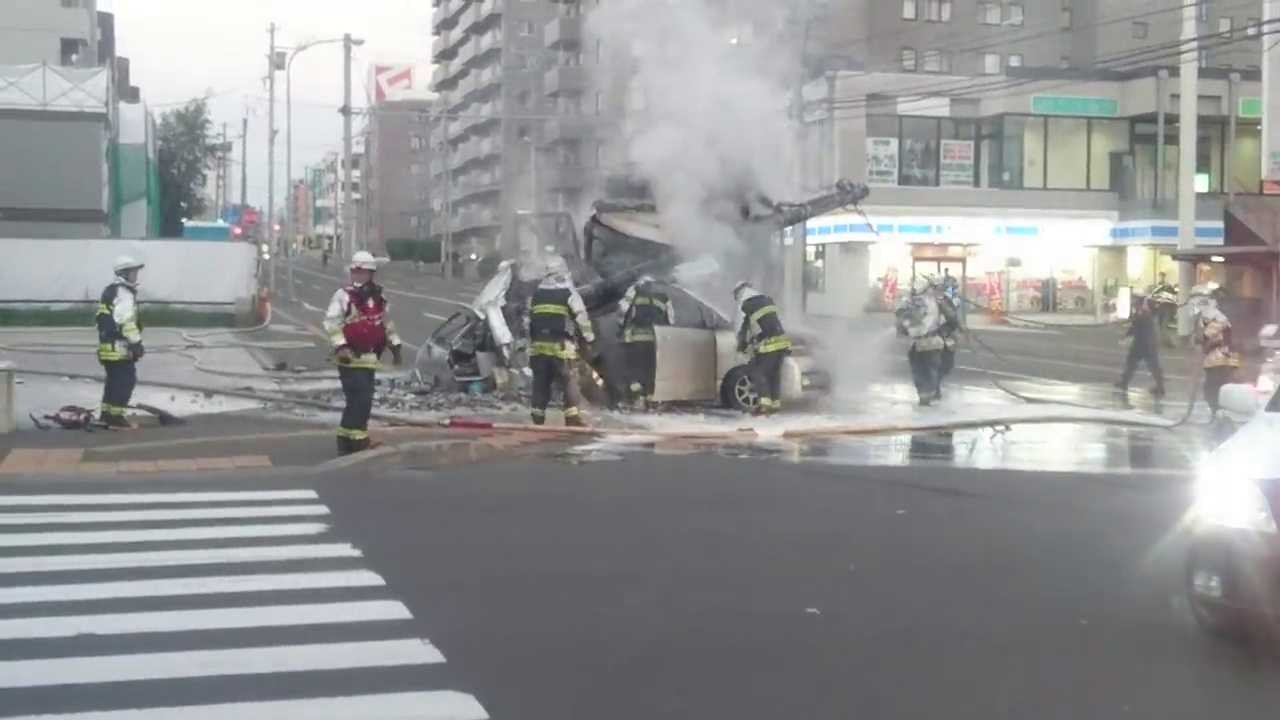
Fire: no
Smoke: yes